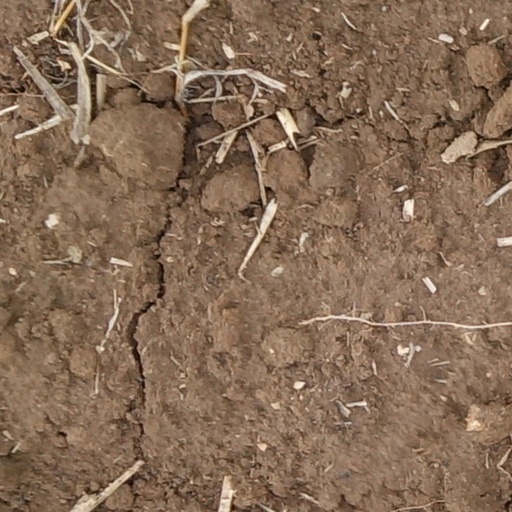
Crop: wheat